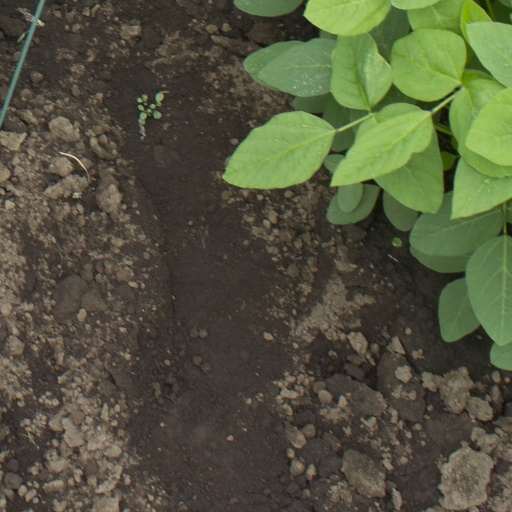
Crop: soybean